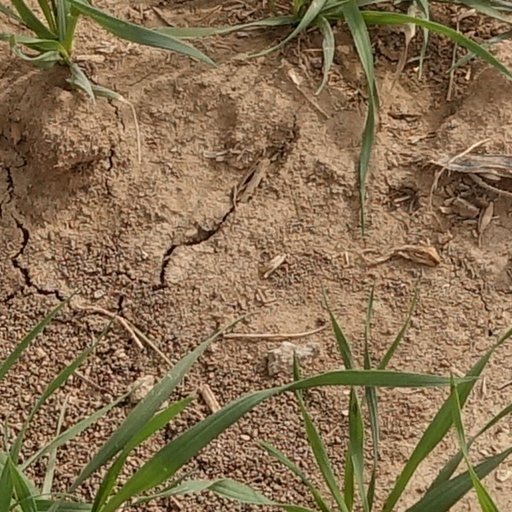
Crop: wheat